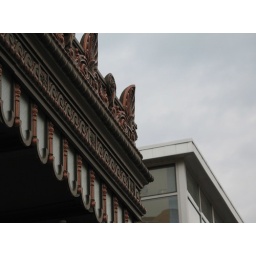
The awning over Mayorga coffee at the Tivoli Theater in Columbia Heights....contrasted with the shiny glass corner of the Giant supermarket.